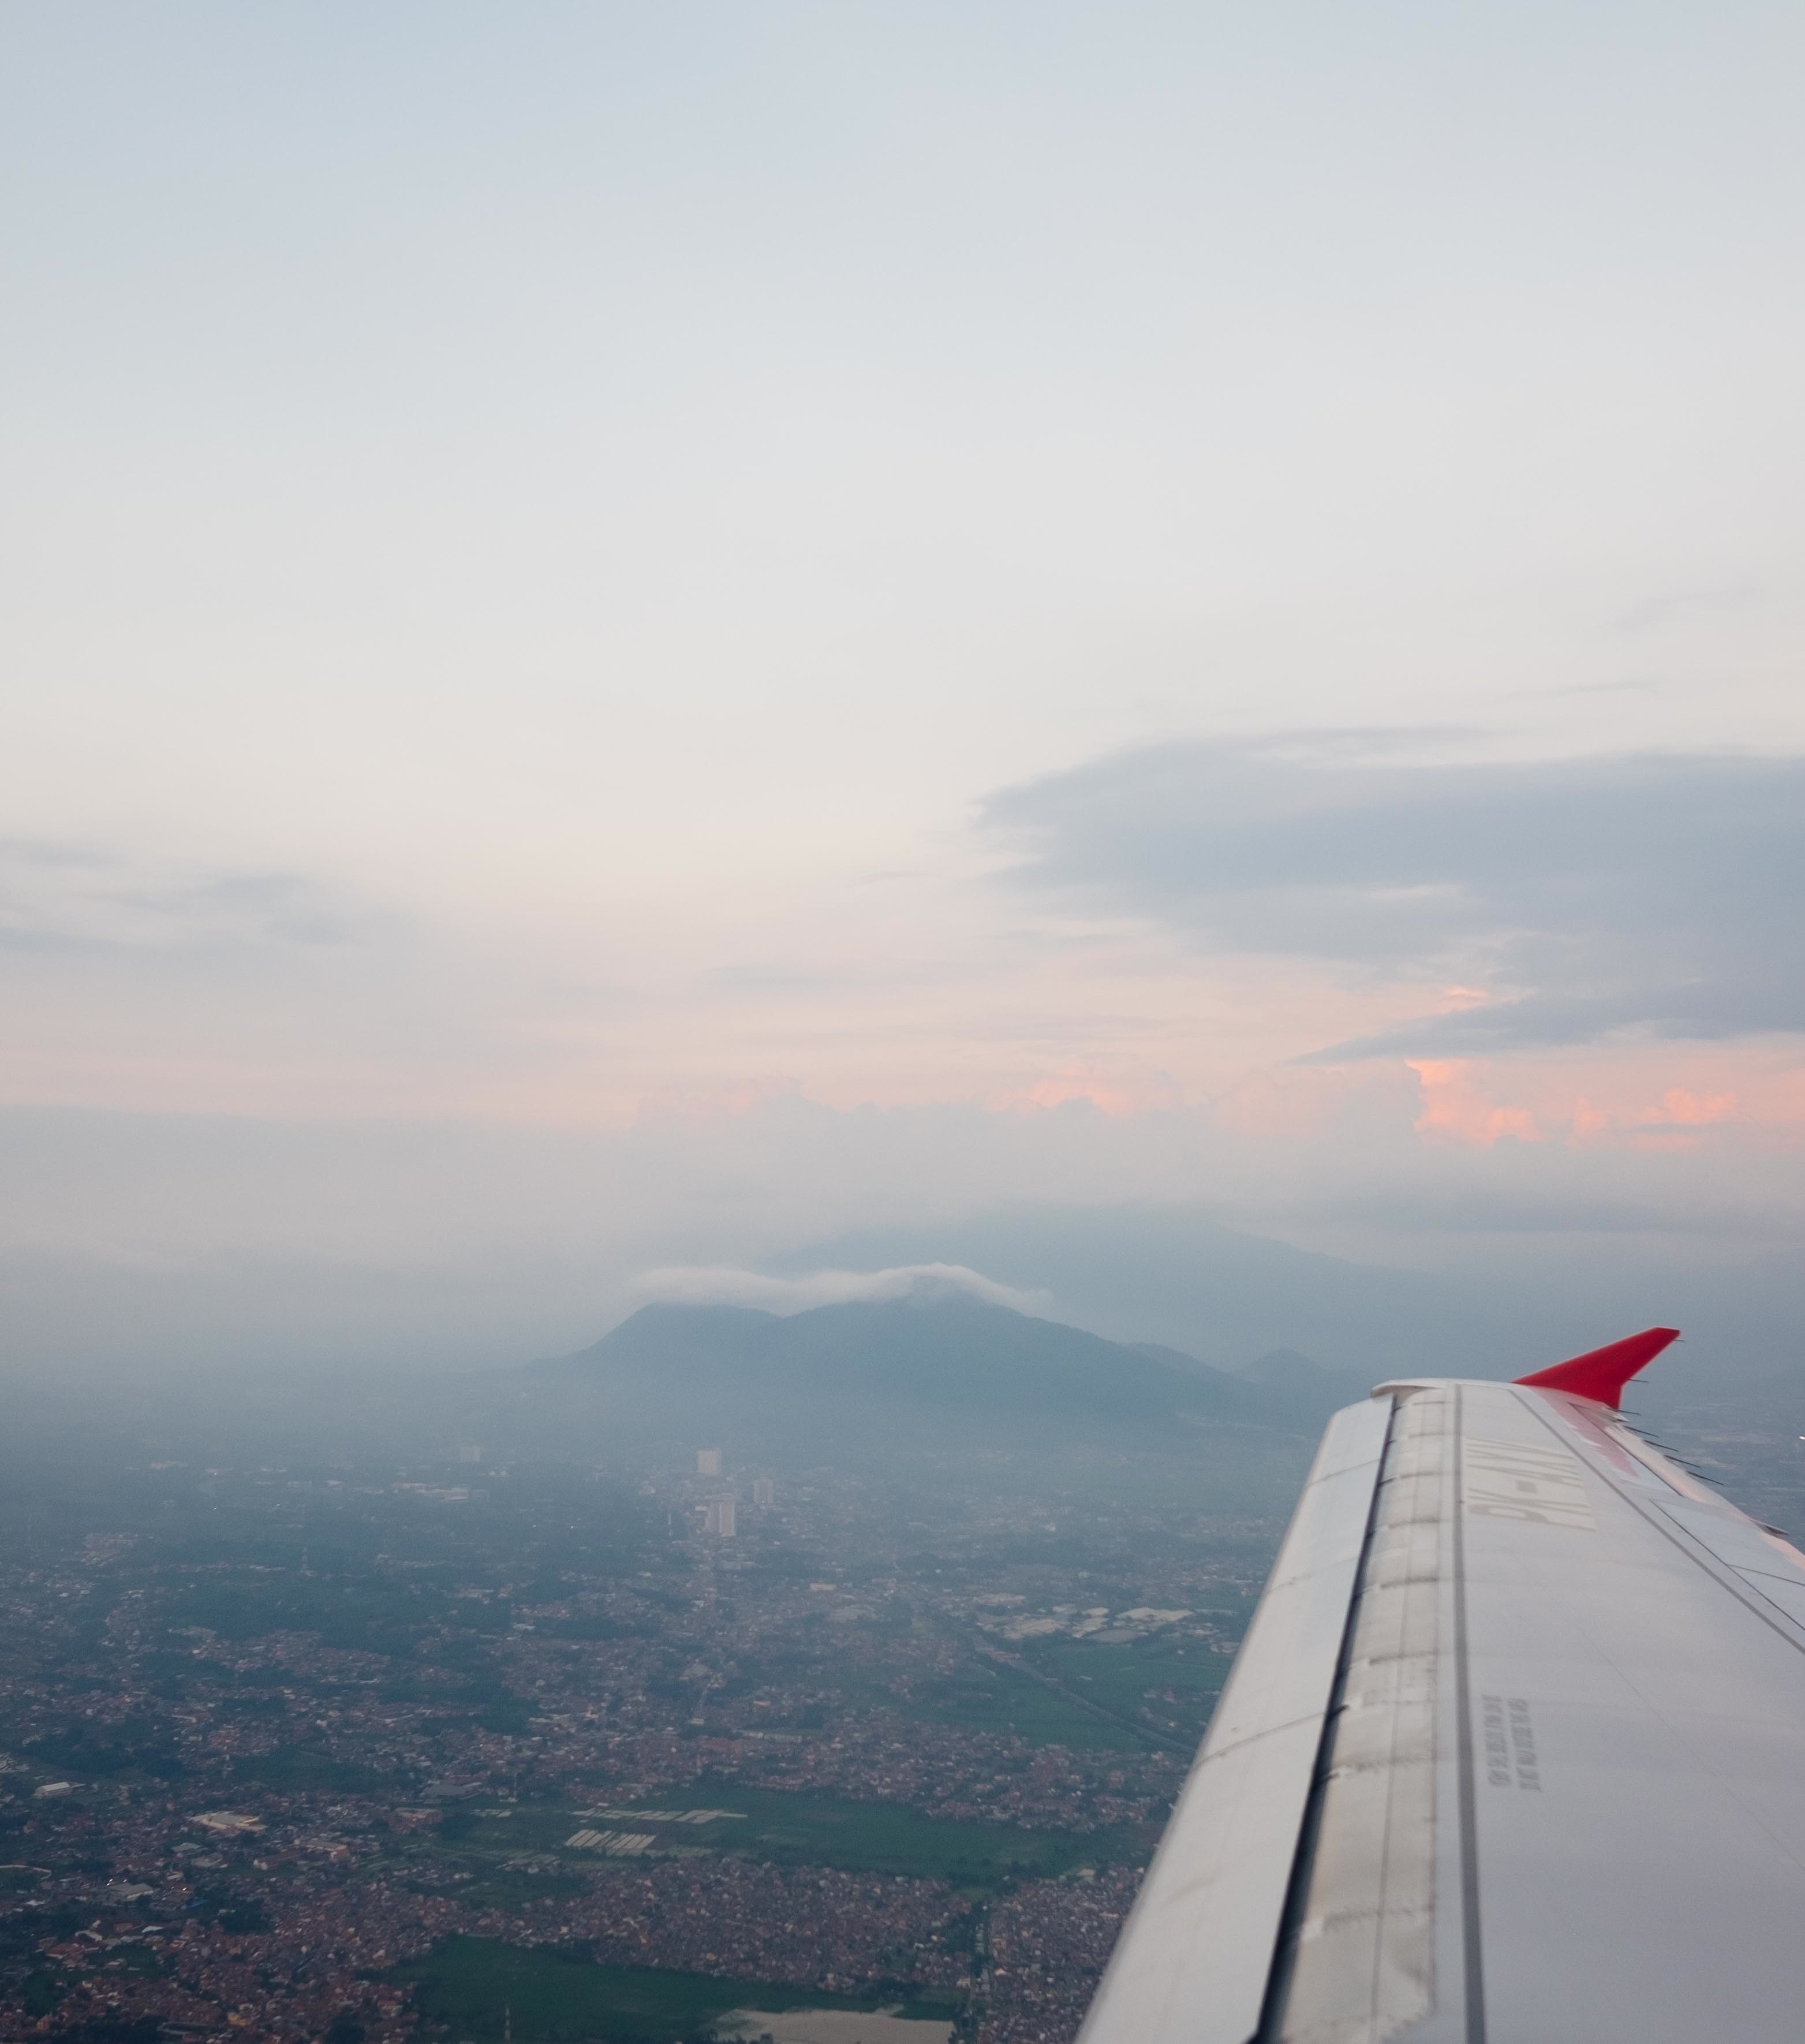
horizon, mountain, wing, cloud, sky, morning, hill, dawn, mountain range, airplane, aircraft, flight, aerial photography, atmospheric phenomenon, atmosphere of earth